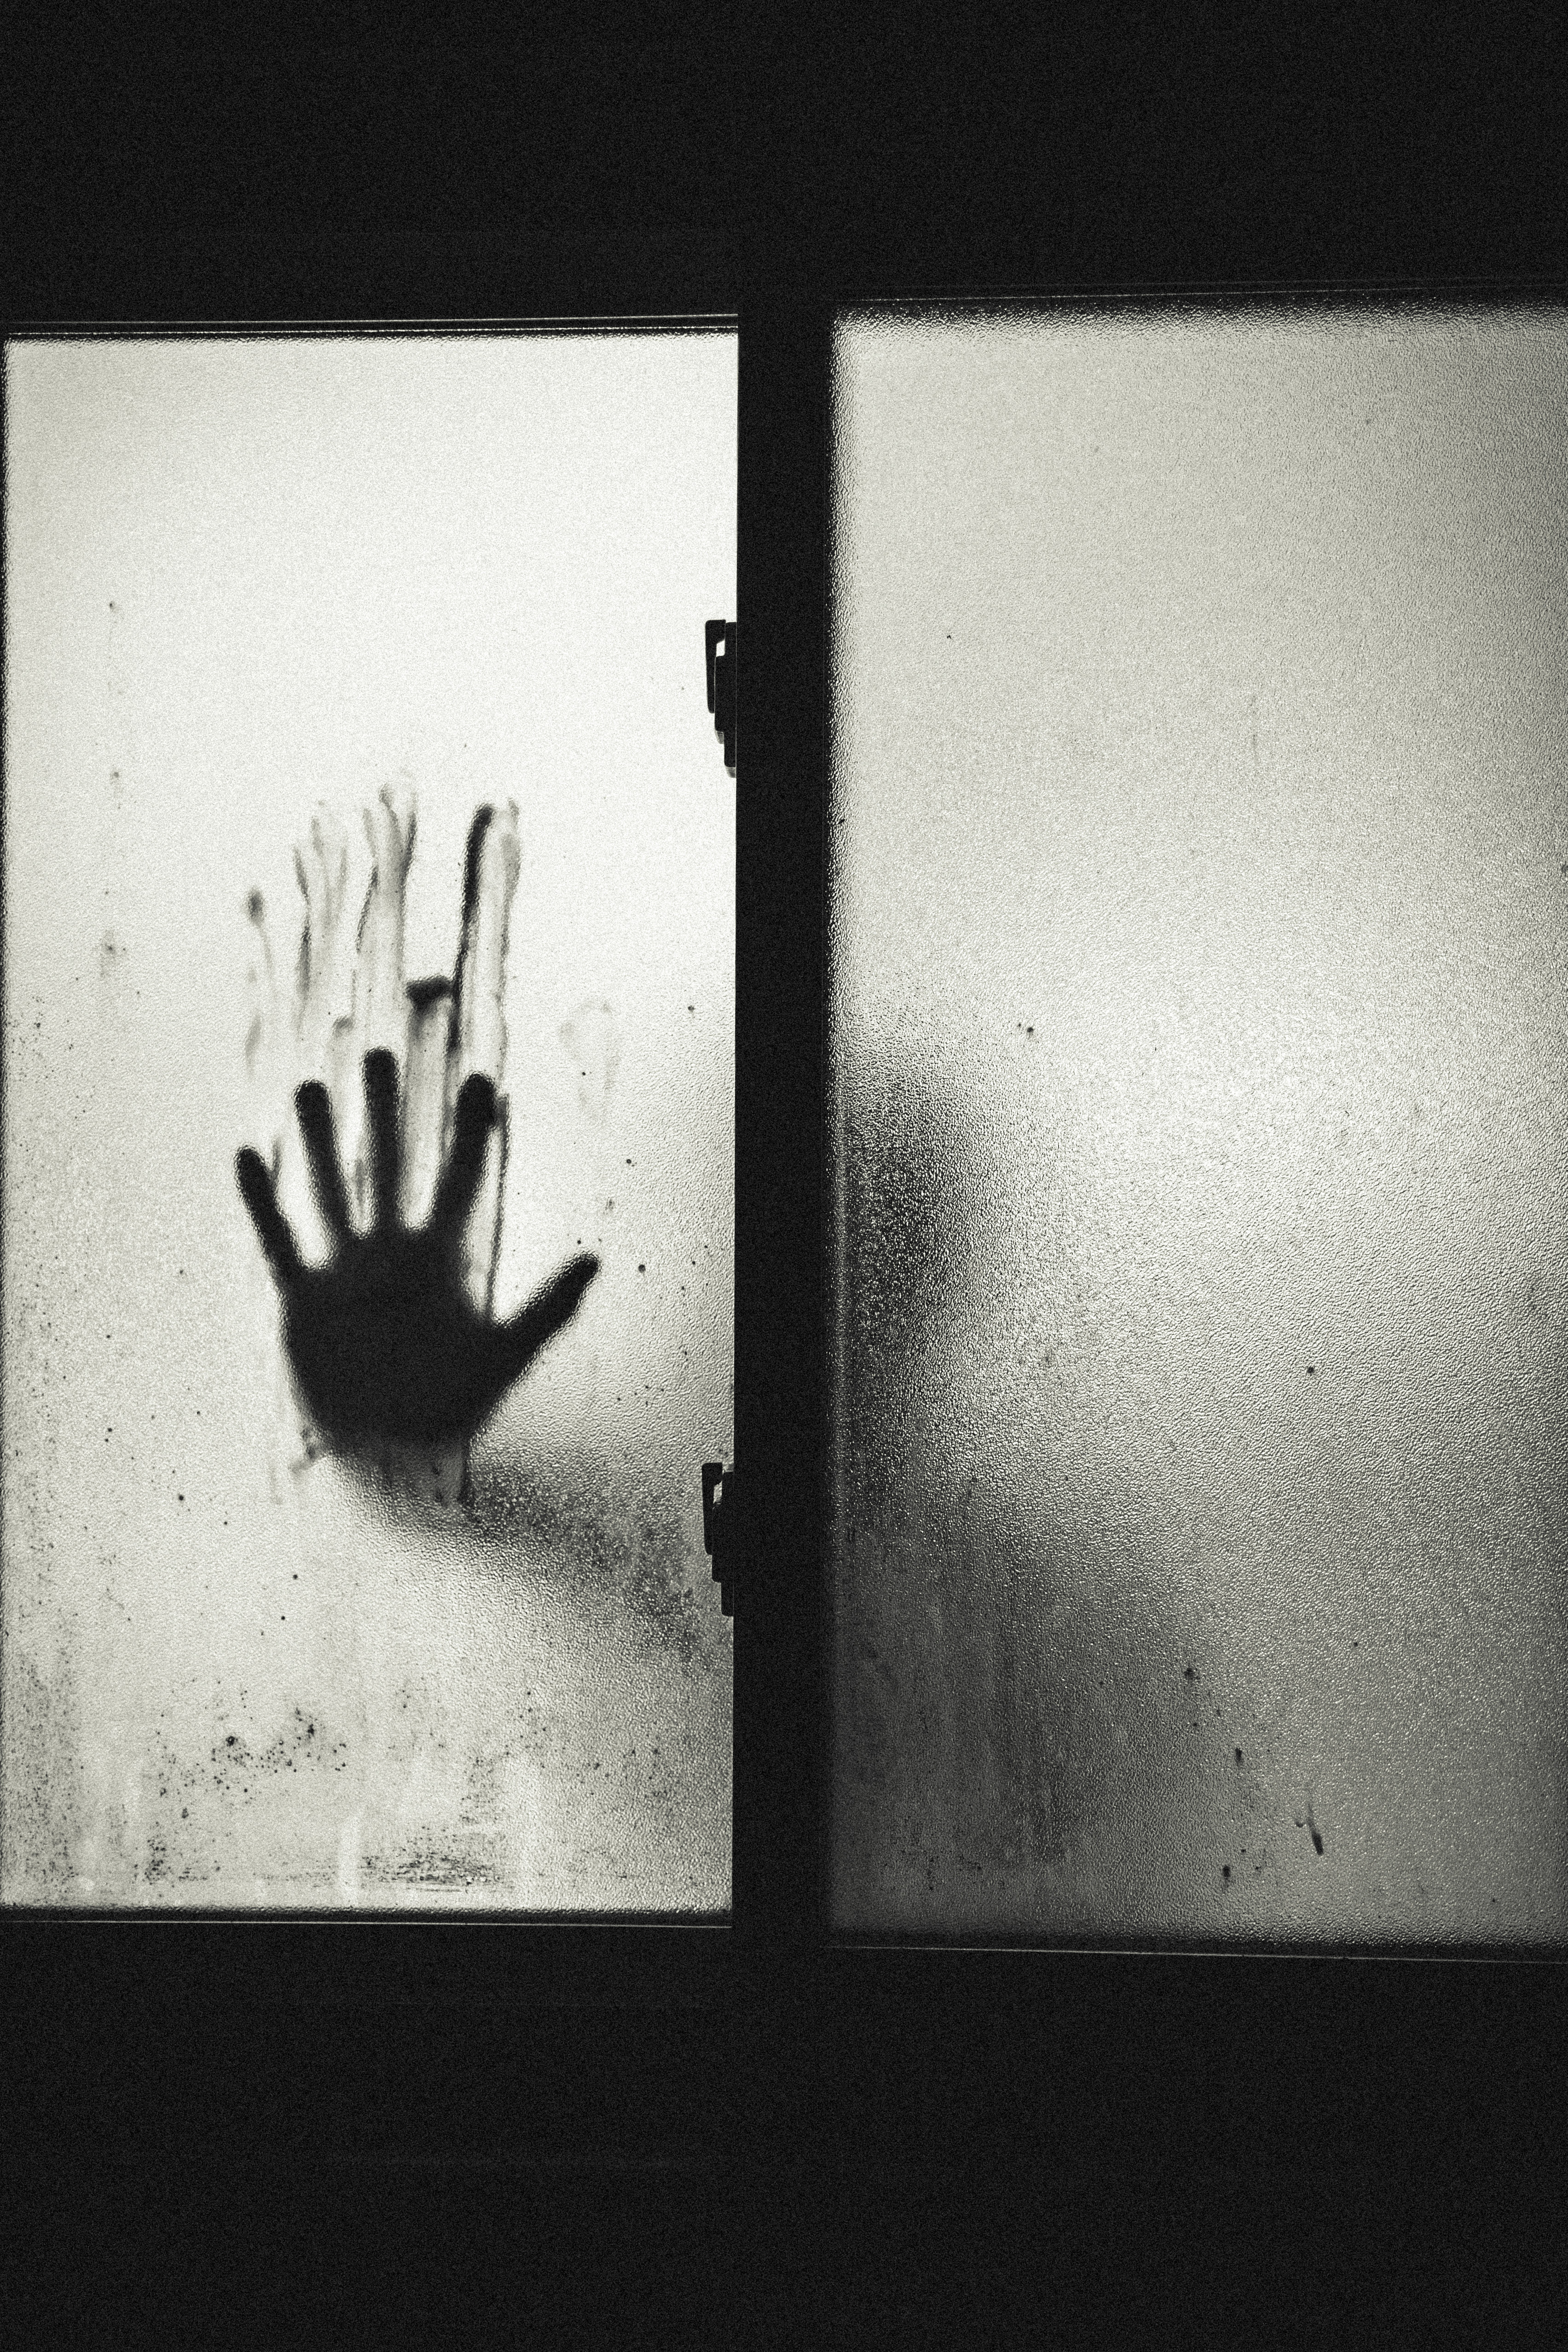
hand, light, black and white, white, photography, spooky, wall, shadow, darkness, black, monochrome, death, blood, drawing, photograph, creepy, image, horror, die, crime, shape, psychopath, monochrome photography